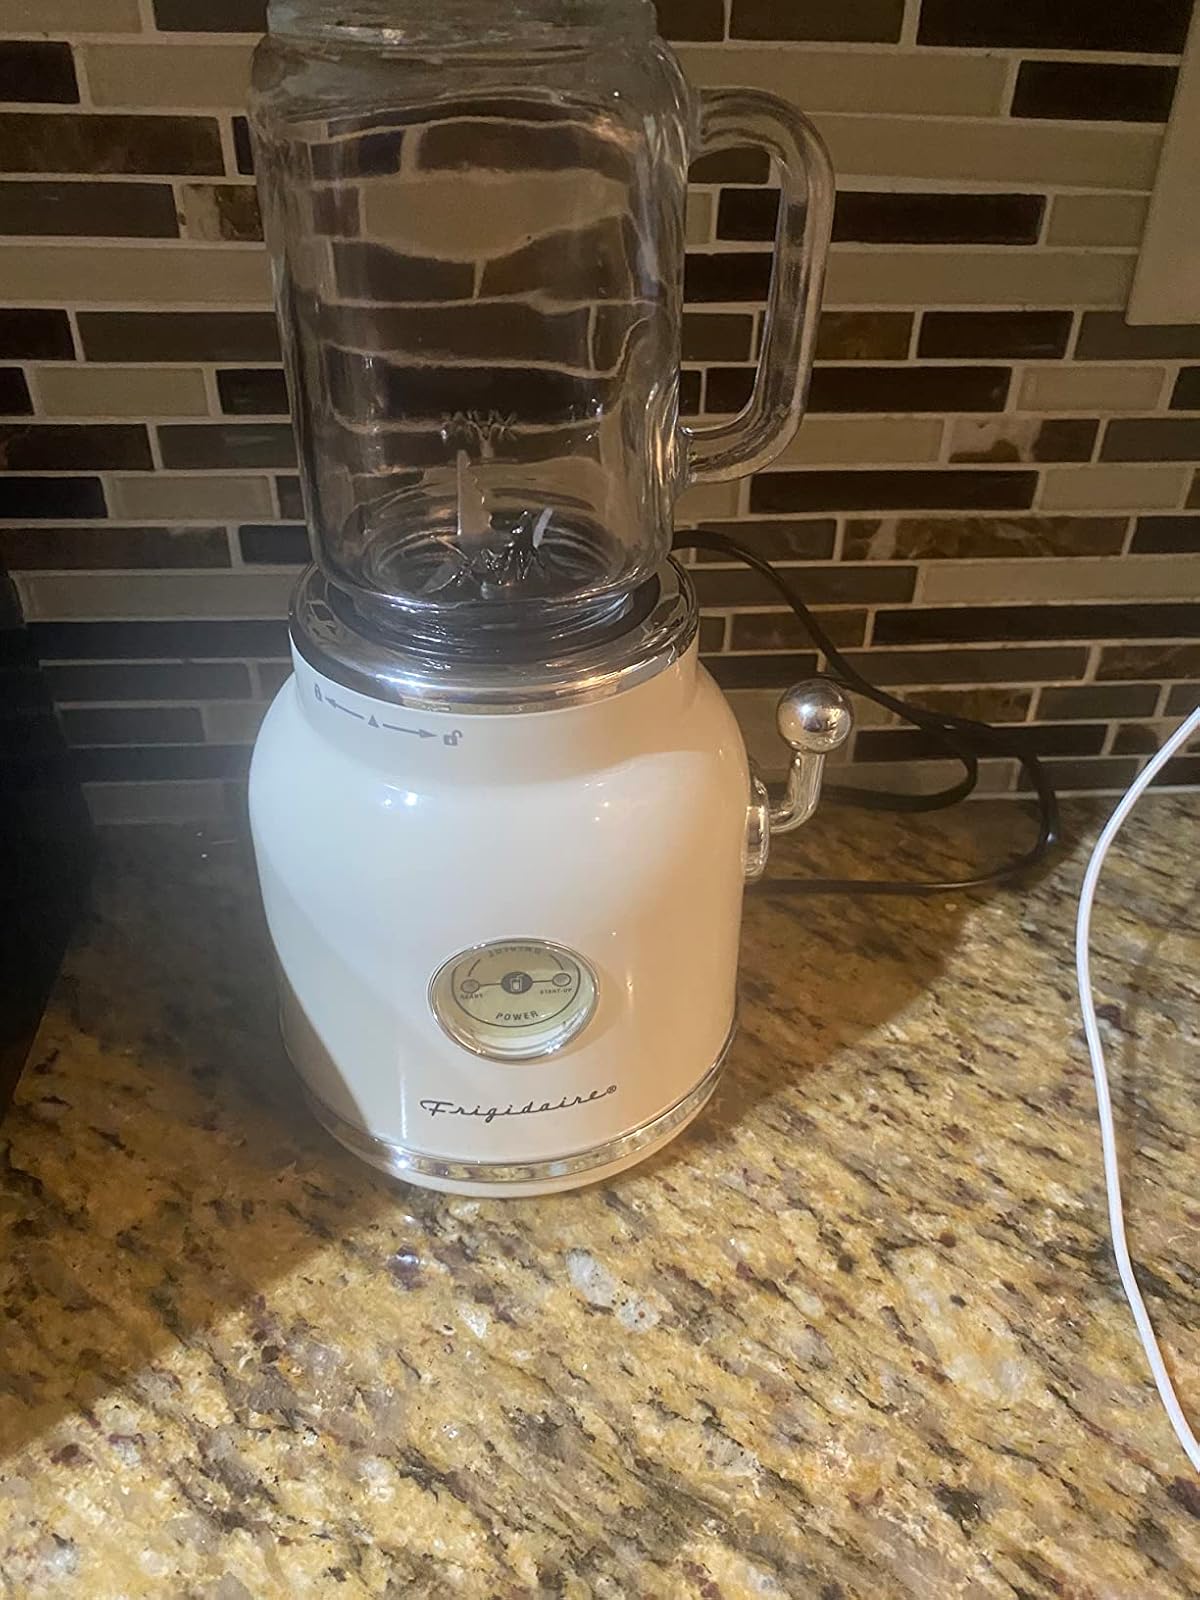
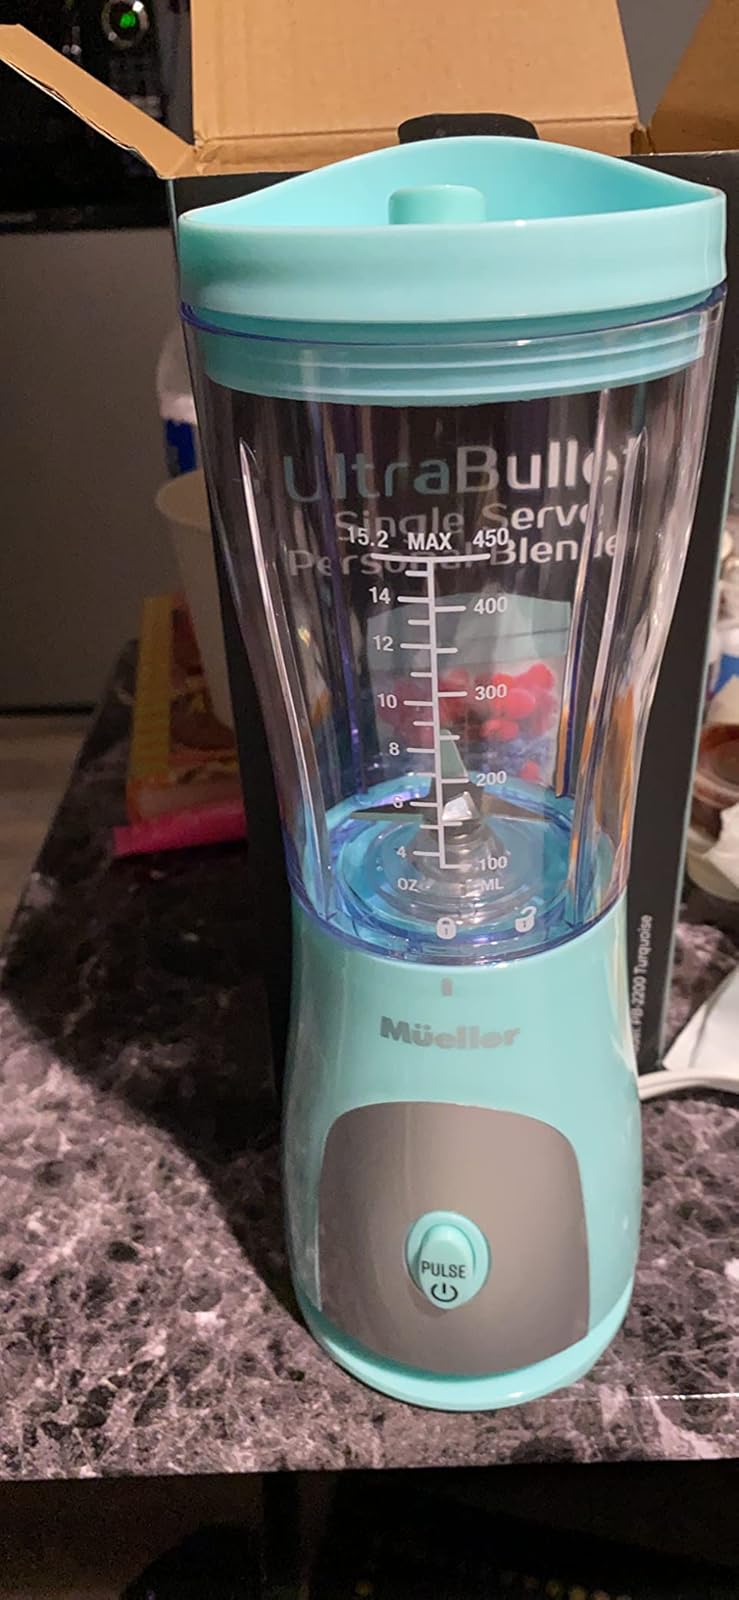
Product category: items_blender
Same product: no